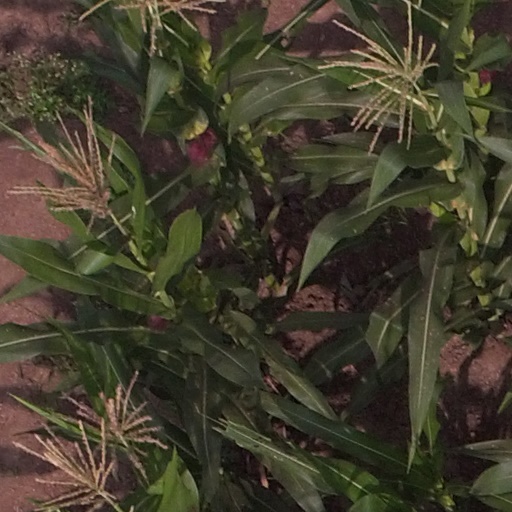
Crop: maize; corn